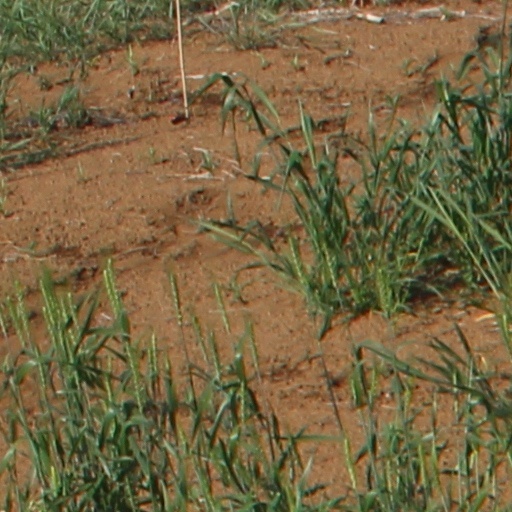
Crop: wheat